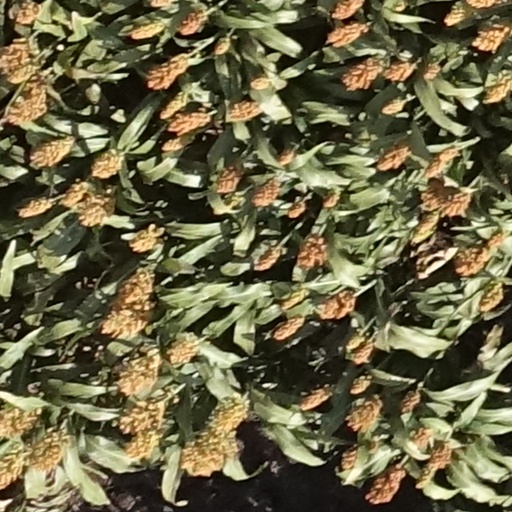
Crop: sorghum